Olympe de Gouges

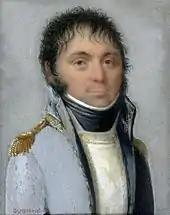
Olympe de Gouges's son, Pierre Aubry

Marie-Olympe de Gouges (formally Marie Gouze) was born into a wealthy family, and although her mother was privately tutored, she had no actual formal education herself. Reportedly illiterate, she was said to dictate to a secretary.